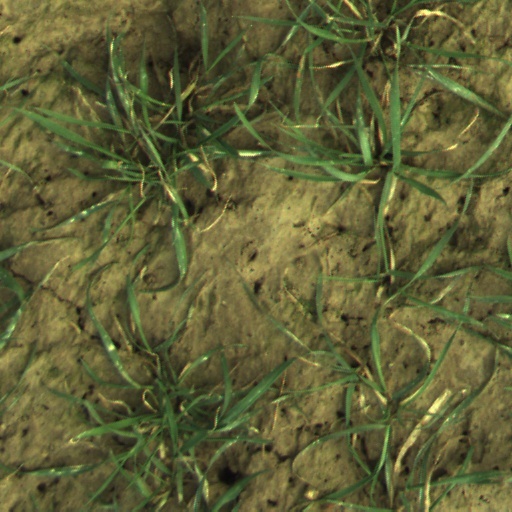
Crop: wheat